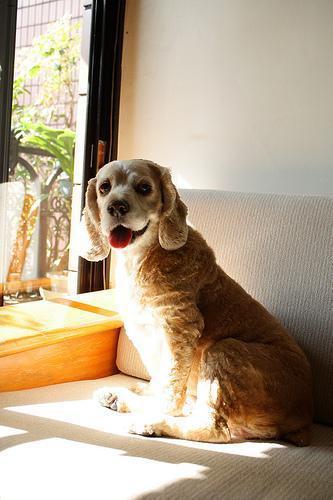
english cocker spaniel